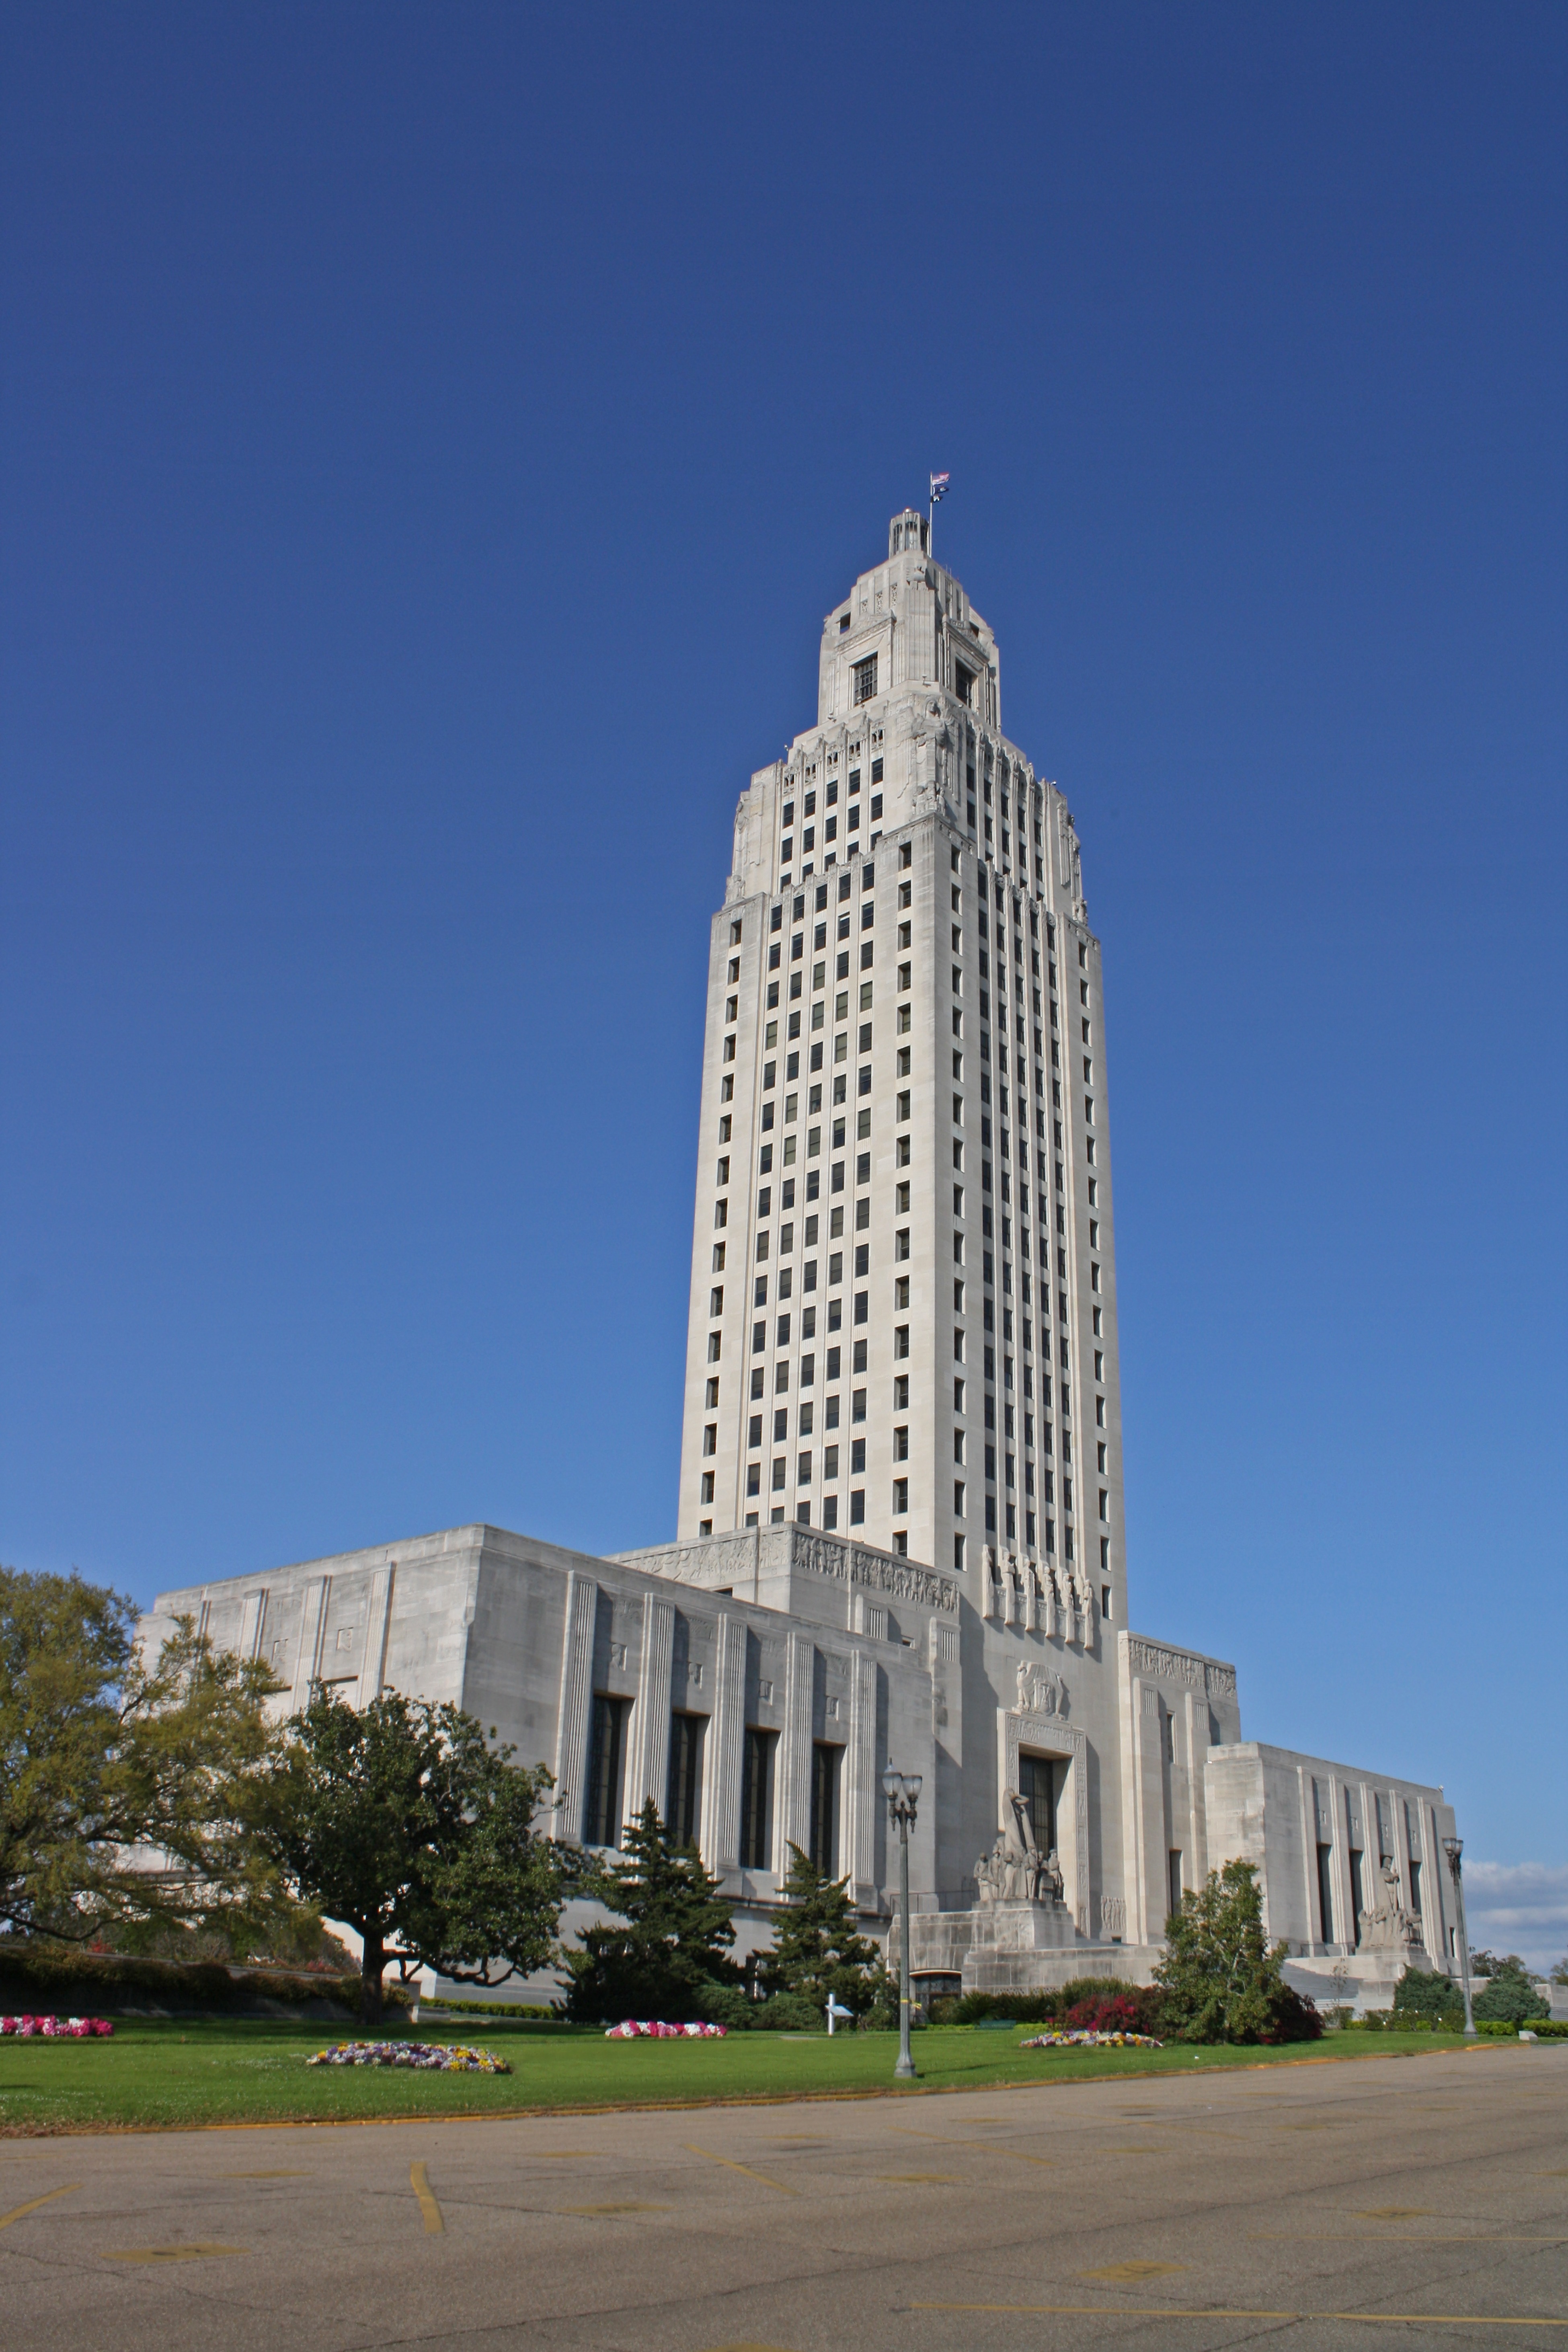
architecture, hill, building, skyscraper, monument, cityscape, downtown, tower, usa, landmark, facade, sightseeing, attraction, tower block, vote, united states, national, power, district, american, politics, government, political, law, senate, federal, capitol, congress, legislative, democracy, election, louisiana, representative, baton rouge